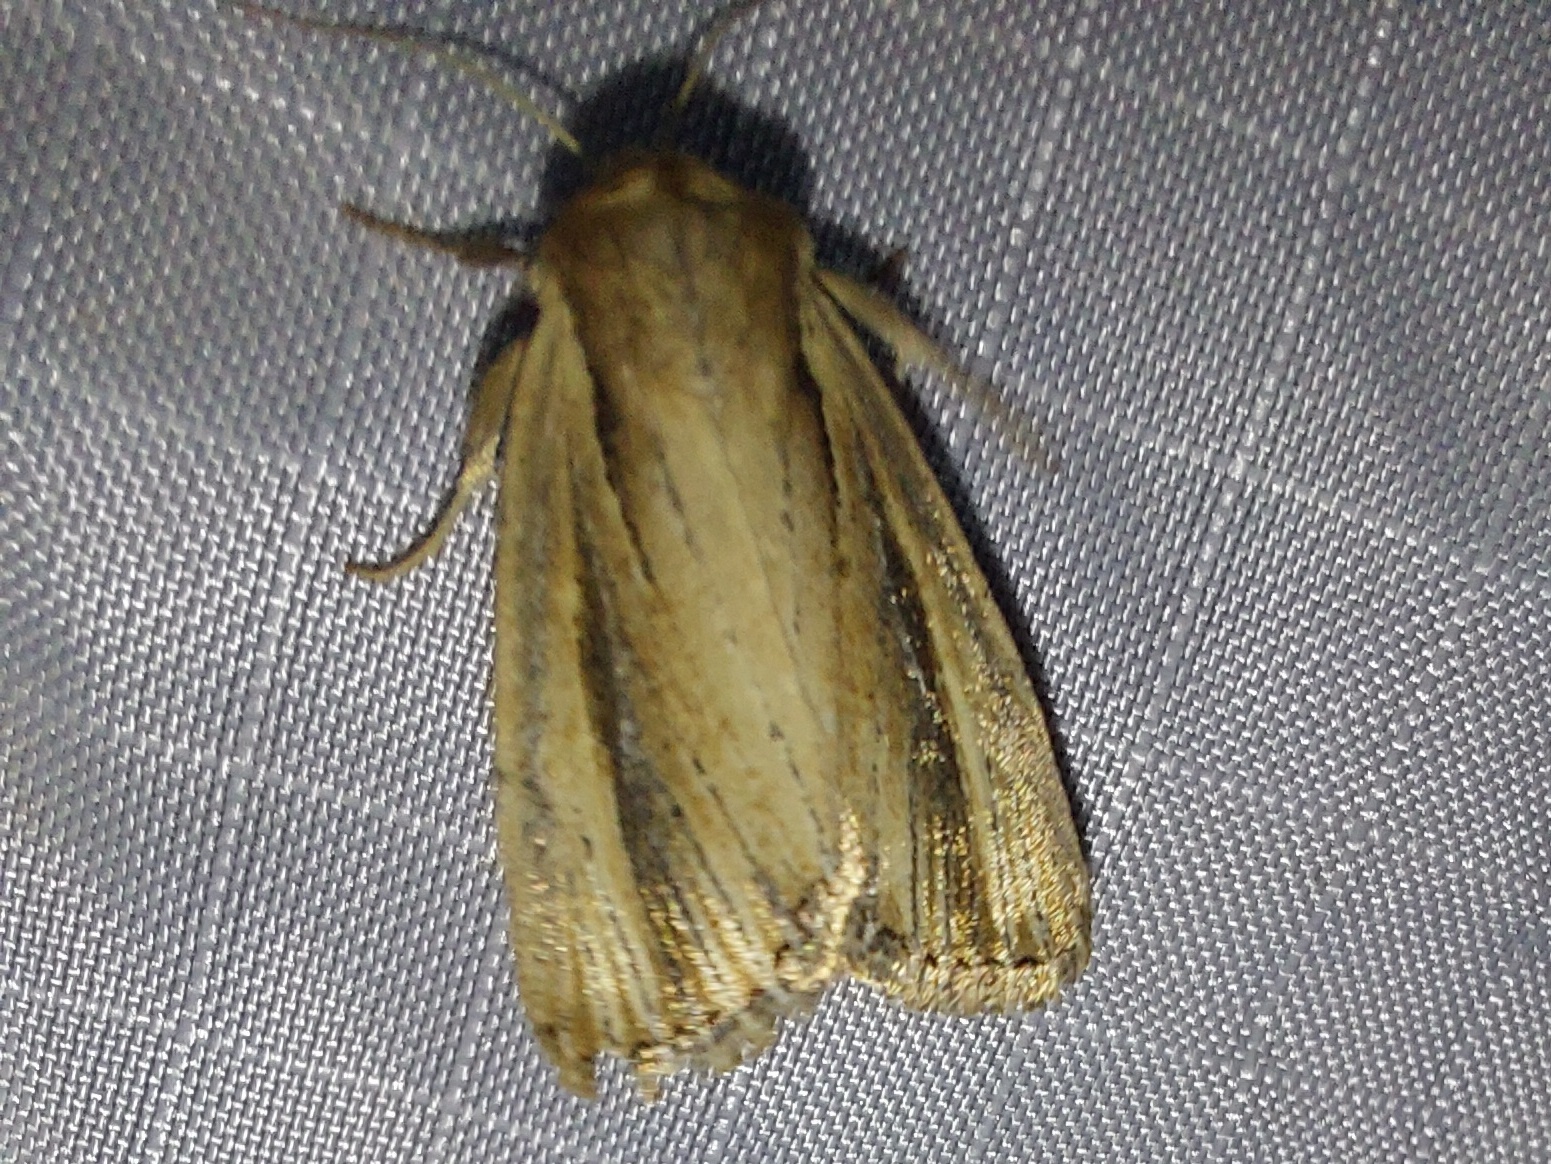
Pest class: wheathead_armyworm_Dargida_diffusa